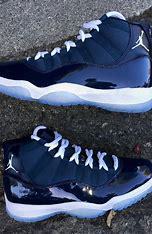
Brand: Jordan
Model: 11 Retro